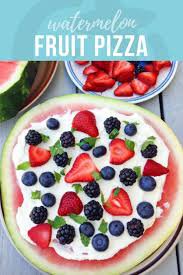
Label: Watermelon